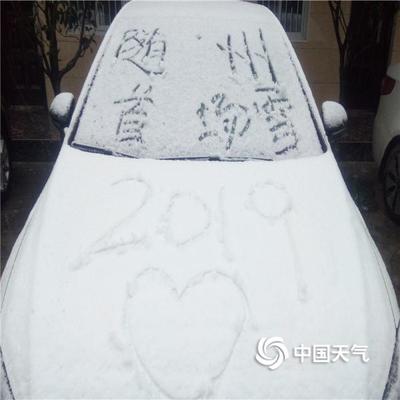
Weather: snow or frosty